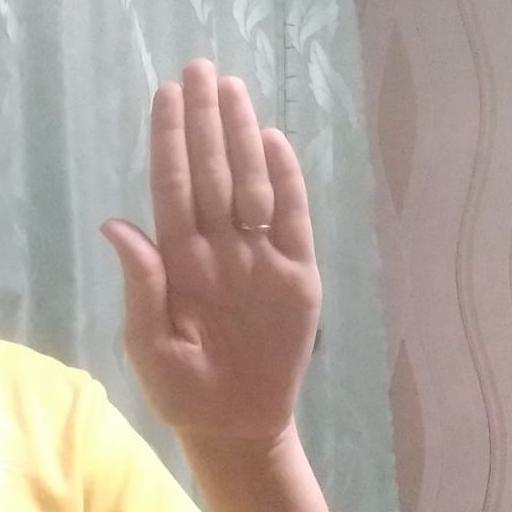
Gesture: stop